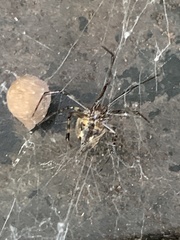
Species: Parasteatoda_tepidariorum